Klas August Linderfelt

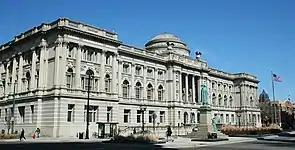
The Central Library of the Milwaukee Public Library.

The Milwaukee Public Library dates to February 7, 1878, when the Wisconsin State Legislature authorized the city to form a public library. Linderfelt had taken an interest in libraries and was hired to be its first librarian in 1880. With his new post, Linderfelt joined the ranks of Milwaukee's elite and his family took up residence on Grand Avenue. He also made the acquaintance of numerous important figures in the library profession, and was especially close to William Frederick Poole.